A Matter of Death and Life

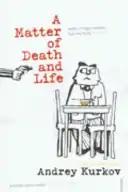

A Matter of Death and Life is a novel by Andrey Kurkov. Originally published in 1996 in Russian, it was translated and published in English in 2005.